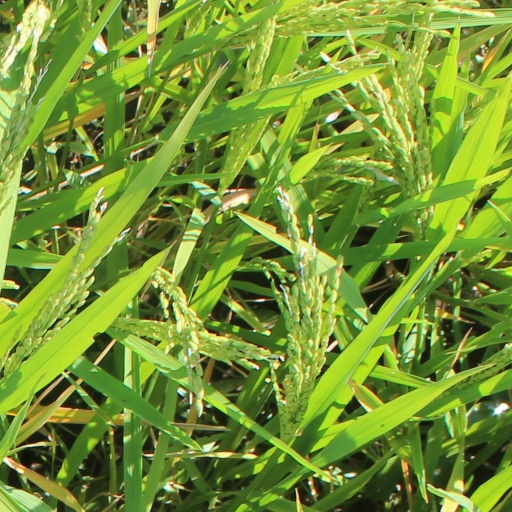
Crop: rice